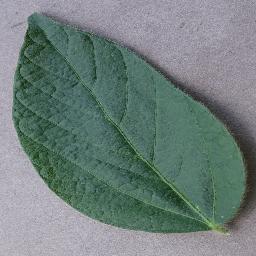
Label: Soybean___healthy